Dactylanthus taylorii

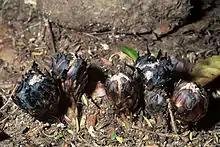
Male "Dactylanthus" flowers which have been protected from kiore.

"Dactylanthus" is regarded, as of 2012, as Threatened – Nationally Vulnerable. The New Zealand Department of Conservation started a recovery plan in 1995. The wood rose is under threat from harvesting by collectors, browsing by possums, rats, pigs and deer, habitat loss, and the rarity of its pollinators and seed dispersers. Control of the browsing mammals that feed on "Dactylanthus", especially possums and kiore, is one conservation strategy. Another is to enclose the plants in protective cages. Because cages also exclude the plant's pollinators, its flowers then need to be hand-pollinated, and the resulting seed set turns out to be no better than in uncaged plants. "Dactylanthus" has recently been successfully translocated in the wild by sown seeds in closed-canopy forest.